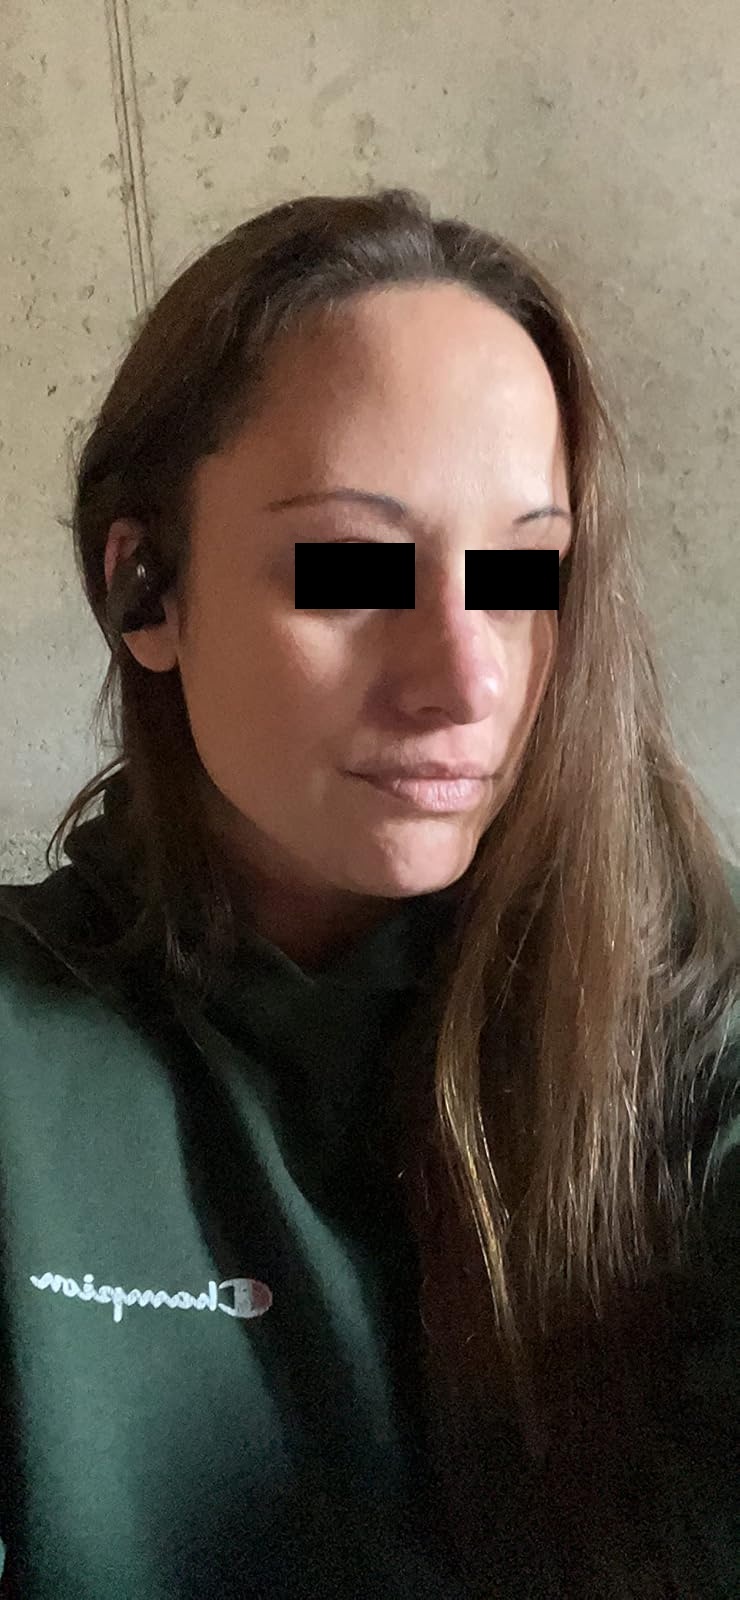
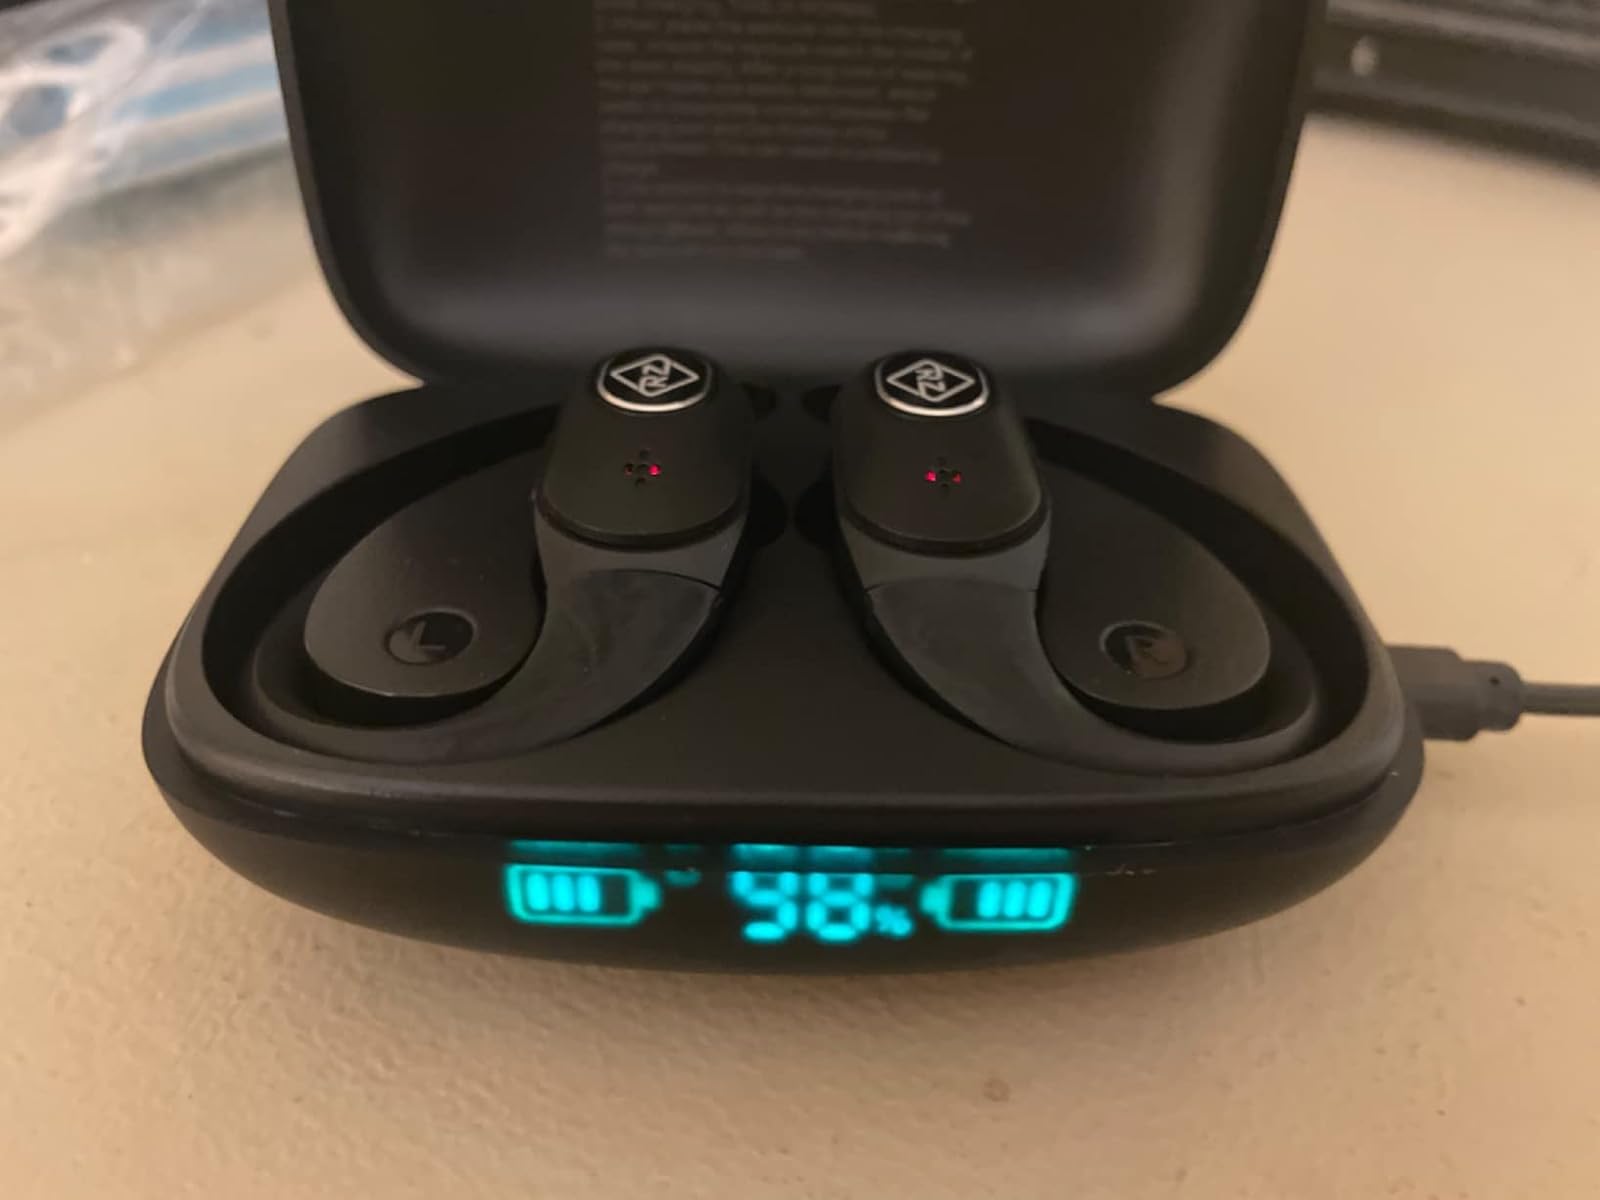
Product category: earbuds
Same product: no